Pacific Conference of Churches

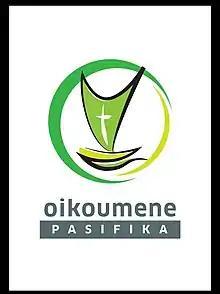
The logo of the PCC.

The Pacific Conference of Churches (PCC) is an ecumenical organization representing Christian churches in the Pacific region. It seeks the visible unity of the church on issues of justice, peace and integrity of creation, initiatives on capacity building, and solidarity with its members during times of natural disasters and internal social upheavals.